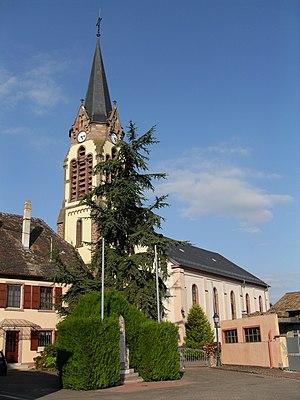
L'église Sainte-Marguerite à Riedwihr
Riedwihr [ʁidviʁ] est une ancienne commune française située dans le département du Haut-Rhin, en région Grand Est.